St. Augustine Catholic Church and Cemetery (Natchez, Louisiana)

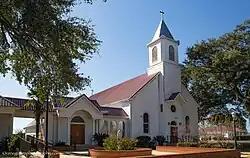
The church in 2019

St. Augustine Catholic Church and Cemetery, or the Isle Brevelle Church, is a historic Catholic parish property founded in 1829 near Melrose, Natchitoches Parish, Louisiana. It is the cultural center of the Cane River area's historic French, Spanish, Native American and Black Creole community. It is also the oldest surviving Black Catholic church in the United States.